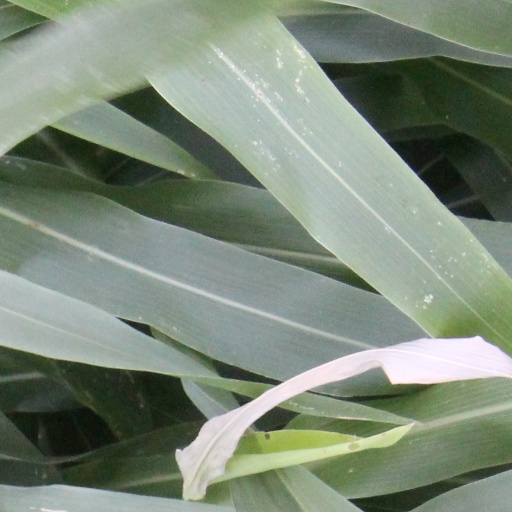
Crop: sorghum